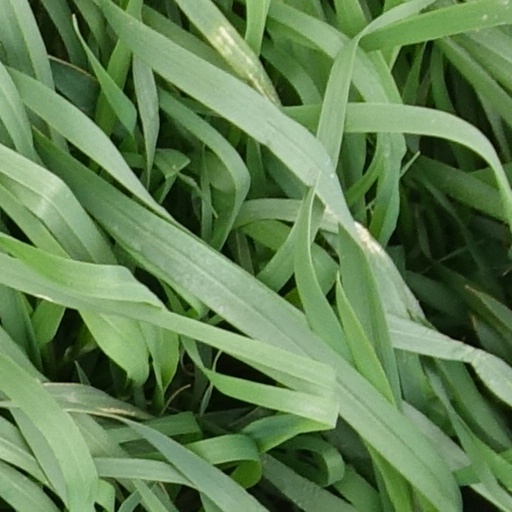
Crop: wheat